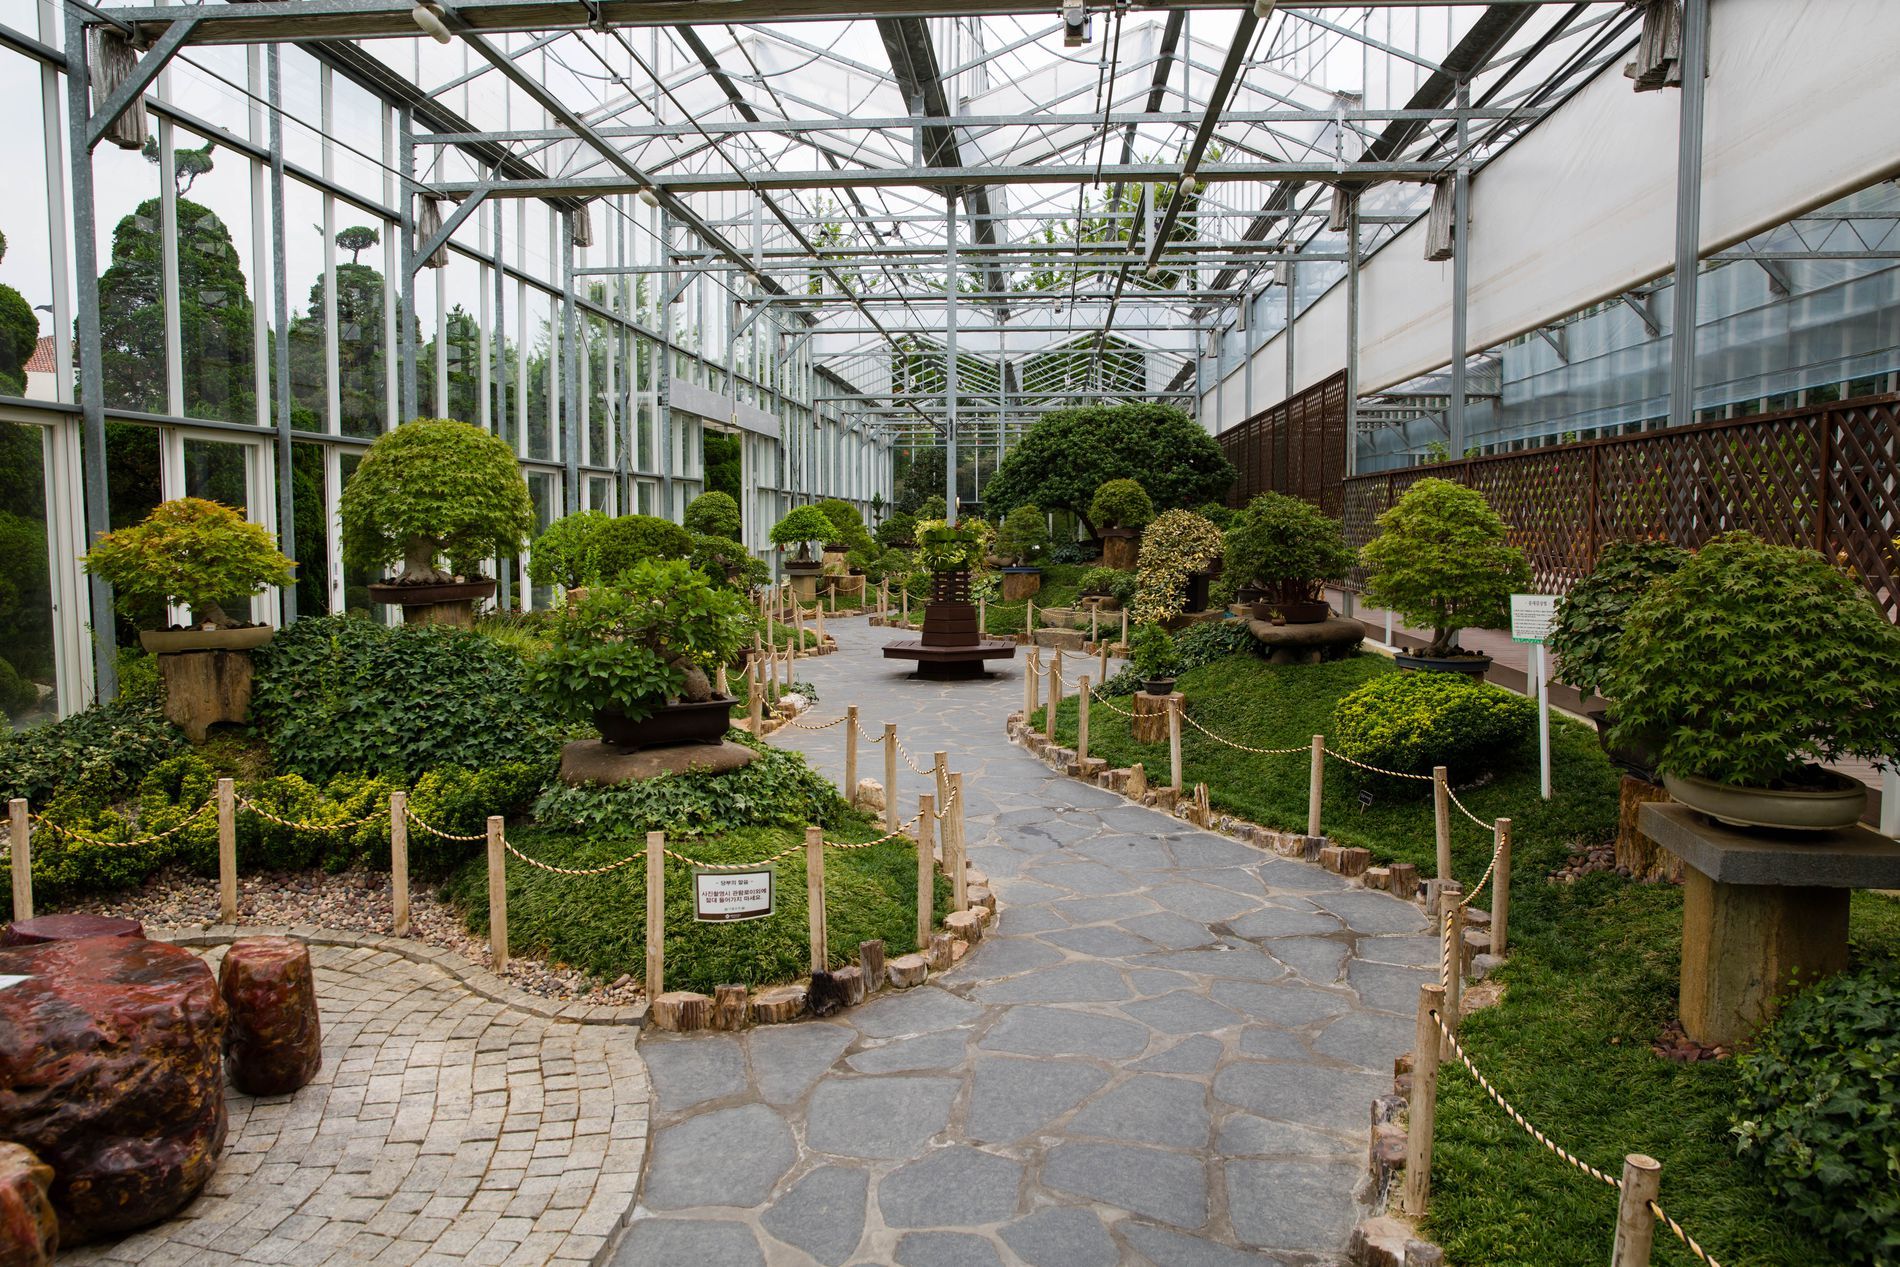
Bonsai Greenhouse
The image shows a large glass greenhouse where bonsai trees are carefully displayed on pedestals arranged along a stone pathway surrounded by rope barriers and small wooden poles. There are display signs and rocks. The greenhouse features a wooden fence, transparent roofs, and walls through which the sky and surrounding environment can be seen.
A mid-range, eye-level shot of a large glass greenhouse filled with bonsai trees carefully displayed on pedestals along a stone pathway surrounded by rope barriers and wooden poles, maintaining order and protecting the plants. The natural light and The earthy greens of the plants contrast with the neutral tones of the stone pathway, creating an atmosphere of calm and tranquility.
Labels: Garden, Nature, Outdoors, Path, Walkway, Plant, Potted Plant, Flagstone, Gardening, Tree, Greenhouse, Arbour, Grass, Bonsai, Backyard, Yard, Park, Vegetation, Jar, Planter, Pottery, Vase, Architecture, Building, House, Housing, Patio, Moss, Slate, Leaf, Rocks, Sign, wooden fence, Stone pathway, fence, bonsais
Camera: Canon Canon EOS 5D Mark III
Lens: EF24-70mm f/2.8L II USM, Canon EF 24-70mm f/2.8L II USM
Aperture: F5.6
Exposure: 1/250 sec
ISO: 100
Focal length: 24.0 mm